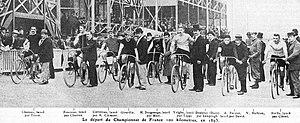
Départ du championnat de France des 100 kilomètres, en 1893.
Les championnats de France de cyclisme se disputent chaque année et donnent lieu à une remise du maillot bleu-blanc-rouge au vainqueur pour une durée d'un an.